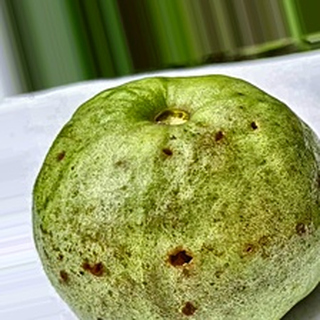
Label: guava_fruit_fly